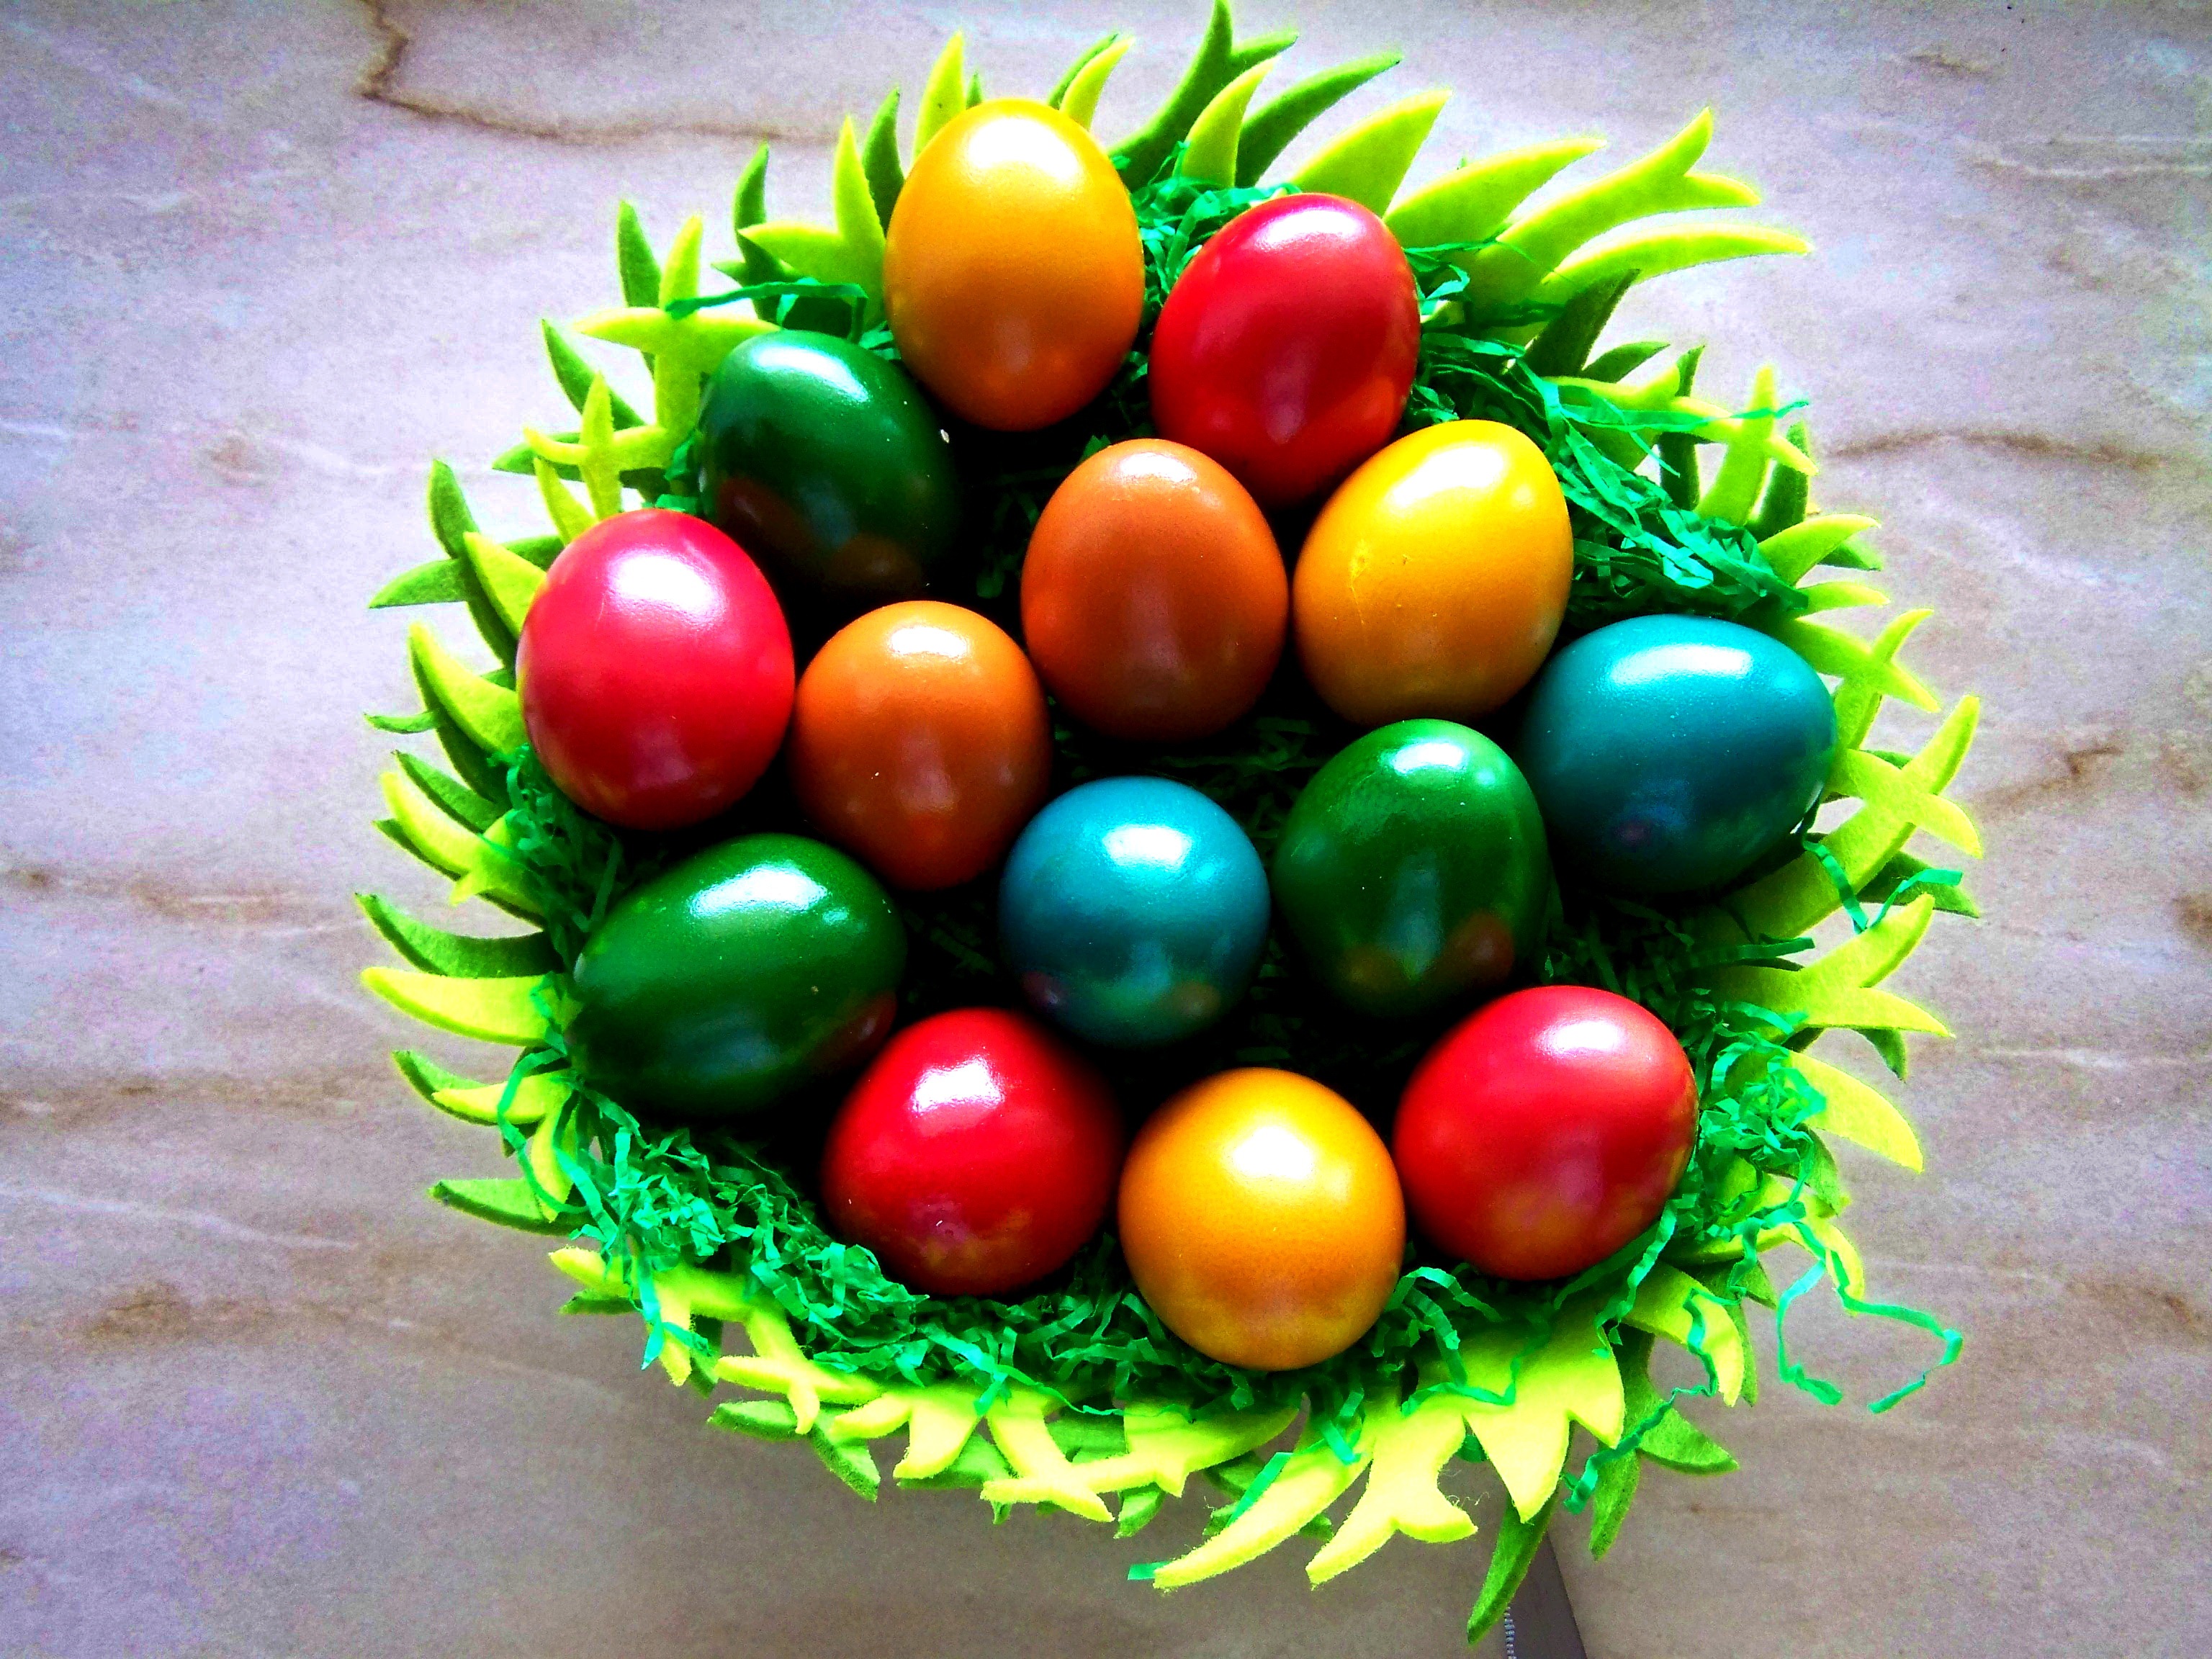
plant, fruit, flower, food, green, produce, vegetable, color, egg, christmas decoration, easter, flowering plant, land plant